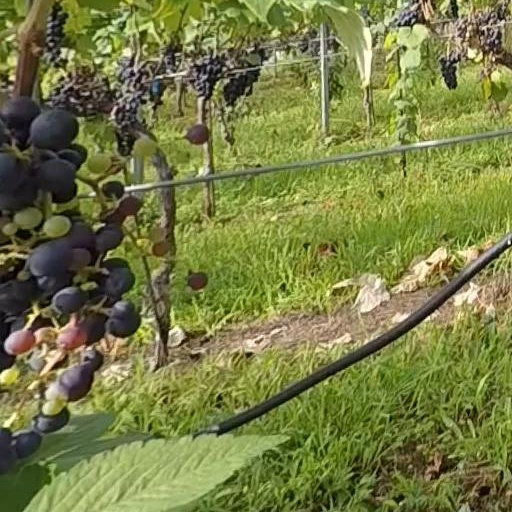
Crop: grape